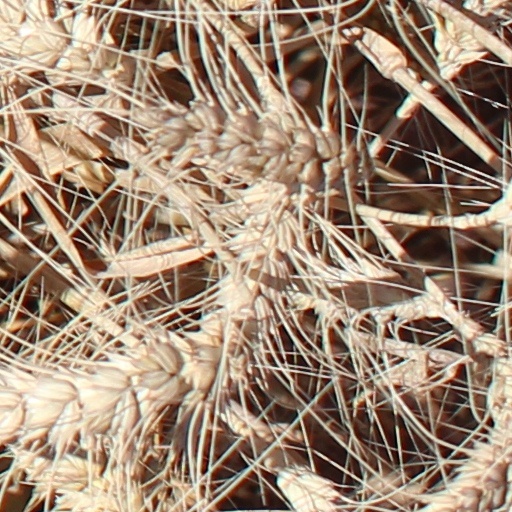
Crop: wheat